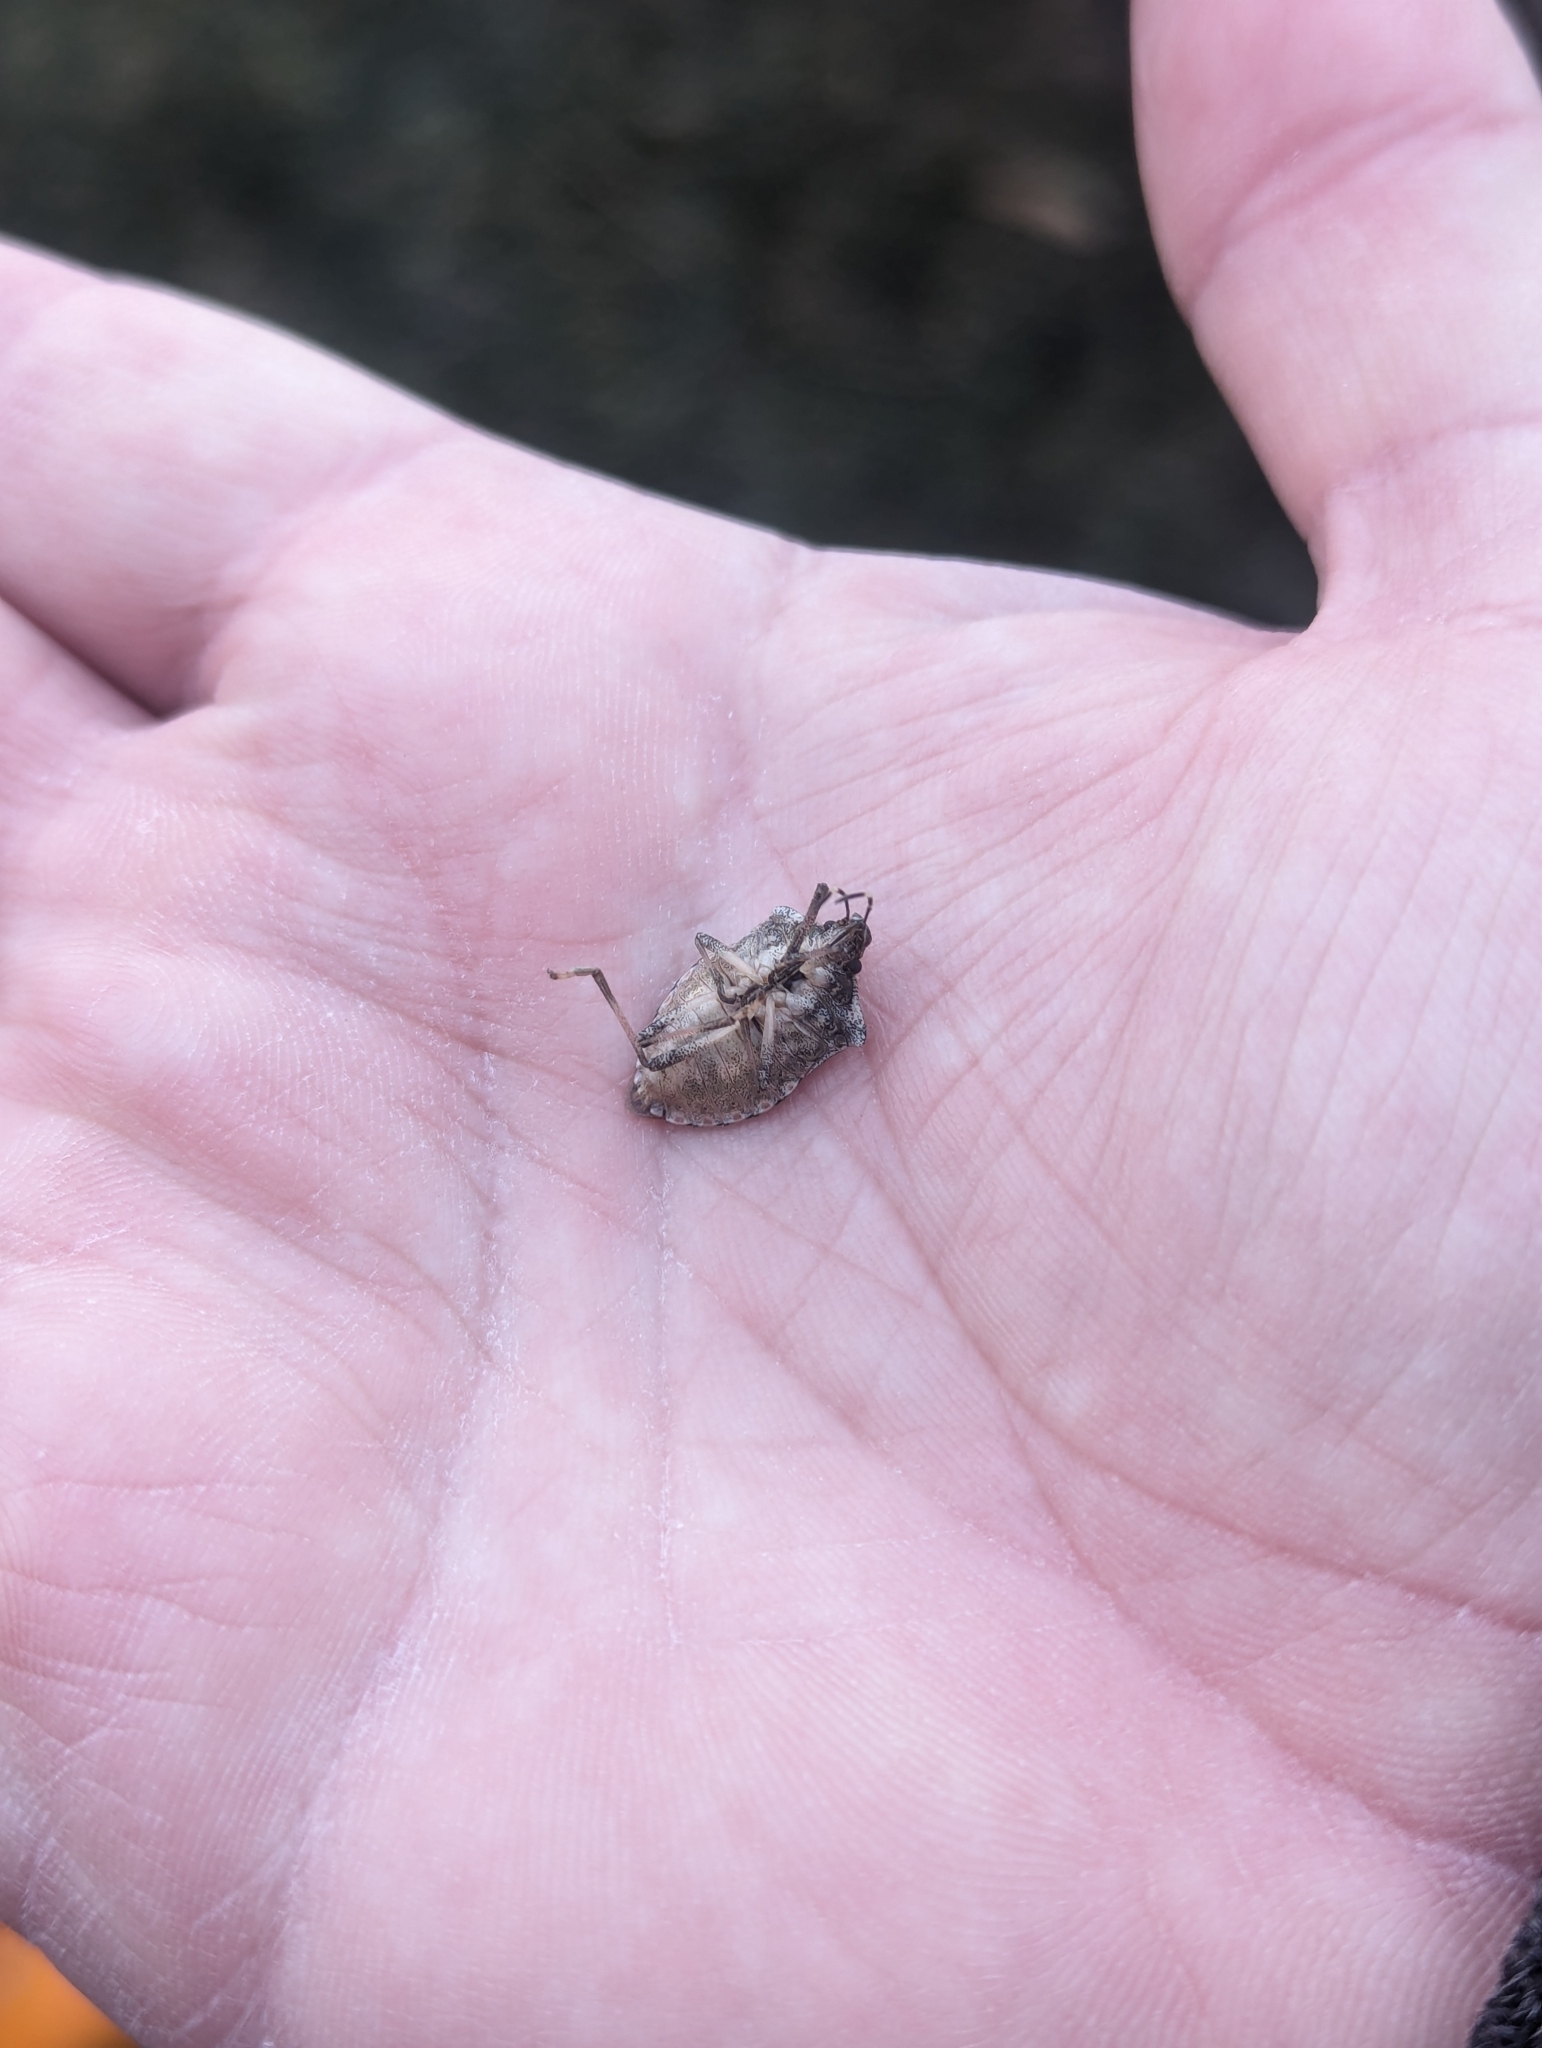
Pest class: stink_bug